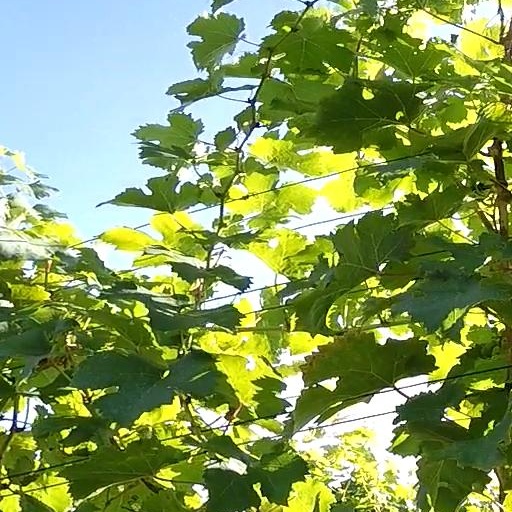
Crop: grape